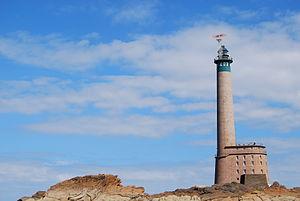
Phare des Roches-Douvres, La Manche (mer), Côtes-d'Armor, Bretagne, France. Português: Farol das Roches-Douvres, Canal da Mancha, Côtes-d'Armor, Bretanha, França.